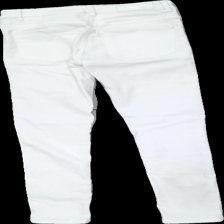
View: back
Type: Jeans
Category: Ladies
Brand: Never Denim Låg
Colors: White
Cut: Tight
Size: S
Stains: Minor
Price range: <50
Recommended usage: Export